2011 ATP World Tour Finals

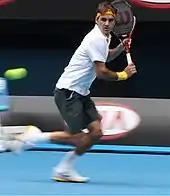
Roger Federer qualifies for the tenth time

On 3 September Roger Federer qualified for the World Tour Finals, after defeating Marin Čilić in the third round at the US Open, 6–3, 4–6, 6–4, 6–2, marking his tenth consecutive year in the finals.